A Journal for Jordan

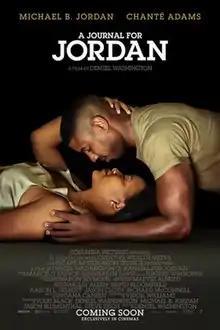
Theatrical release poster

A Journal for Jordan is a 2021 American romantic drama film directed and co-produced by Denzel Washington from a screenplay written by Virgil Williams, based on the memoir "A Journal for Jordan: A Story of Love and Honor" by Dana Canedy. The film stars Michael B. Jordan (who also co-produced the film) and Chanté Adams in the lead roles, along with Jalon Christian, Robert Wisdom, and Tamara Tunie in supporting roles.